Sofia Coppola

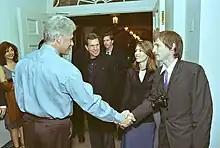
Coppola with President Bill Clinton and then-husband Spike Jonze at "Three Kings" screening on October 14, 1999.

The film dives into the life of Priscilla Presley, allowing viewers to take a look into Priscilla's relationship with Elvis Presley. Unlike the film Elvis (2022) by Baz Luhrmann, the film does not portray Elvis positively or much of his successful career. Instead, it portrays Elvis' "darker, domestic side". Coppola was more interested in showing Priscilla's side of their relationship, highlighting the terror of Elvis' physical and emotional abuse towards Priscilla.